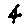
Label: 4